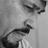
Emotion: sad